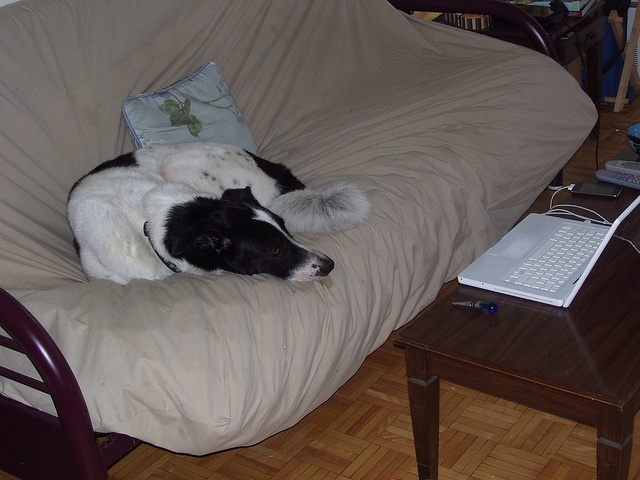
A dog is laying on a couch in front of a laptop.
A dog laying on a couch with a laptop on a table.
a dog sits on a bed next to a laptop computer
Black and white dog lying on couch next to wooden table with white laptop.
Dog sleeping a soft mattress in front of an open laptop.